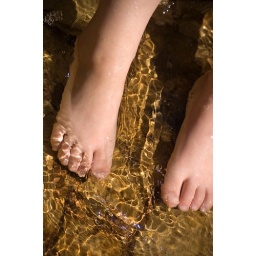
My daughters cute little feet having a ball in a local fountain.